Farnace (Mysliveček)

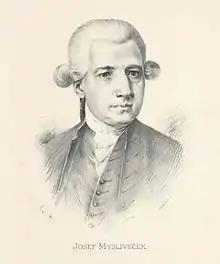
Josef Mysliveček

Farnace is an 18th-century Italian opera in 3 acts by the Czech composer Josef Mysliveček. It was composed to a libretto by the Italian poet Antonio Maria Lucchini that is best known from a setting by Antonio Vivaldi first produced at the Teatro Sant'Angelo in Venice for the carnival operatic season of 1727. For a performance in the 1760s, it would only be expected that a libretto of such age would be abbreviated and altered to suit contemporary operatic taste; this libretto was unusually old, even older than all but one of the librettos by Metastasio that continued by be set in the 1760s. The cuts and changes in the text made for the 1767 performance of Mysliveček's opera are not attributable. Indeed, they are quite extensive; not a single one of Lucchini's original aria texts was re-set by Mysliveček. However, it is the same cut libretto of "Farnace", with small variants, used by the Neapolitan Davide Perez in his opera for the Regio Teatro of Turin in the 1751 Carnival, and repeated in Rome at the Torre Argentina Theater the following year, and in Messina (Regio Teatro della Munizione) and Naples (Teatro di San Carlo) in 1753 and again in 1757.